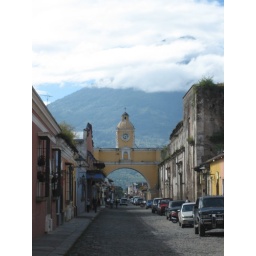
The arch, a major landmark when trying to get around as there are no street signs in Antigua.